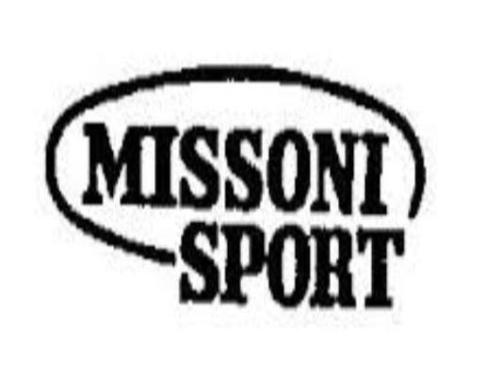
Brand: missoni
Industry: Clothes